Floor Jansen

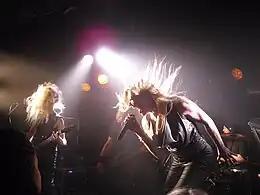
ReVamp performing live in Oslo in September 2010

On 17 October 2009, Jansen announced via MySpace that the name of her new band was ReVamp. ReVamp's first album was produced with After Forever keyboardist Joost van den Broek, bass player Jaap Melman (formerly of Dreadlock Pussy) and guitarist Waldemar Sorychta (Grip Inc., Voodoocult, Eyes of Eden and Despair) as songwriters and producers. The final line-up of ReVamp featured keyboardist Ruben Wijga, bass player Jaap Melman, guitarists Jord Otto and Arjan Rijnen and drummer Matthias Landes.